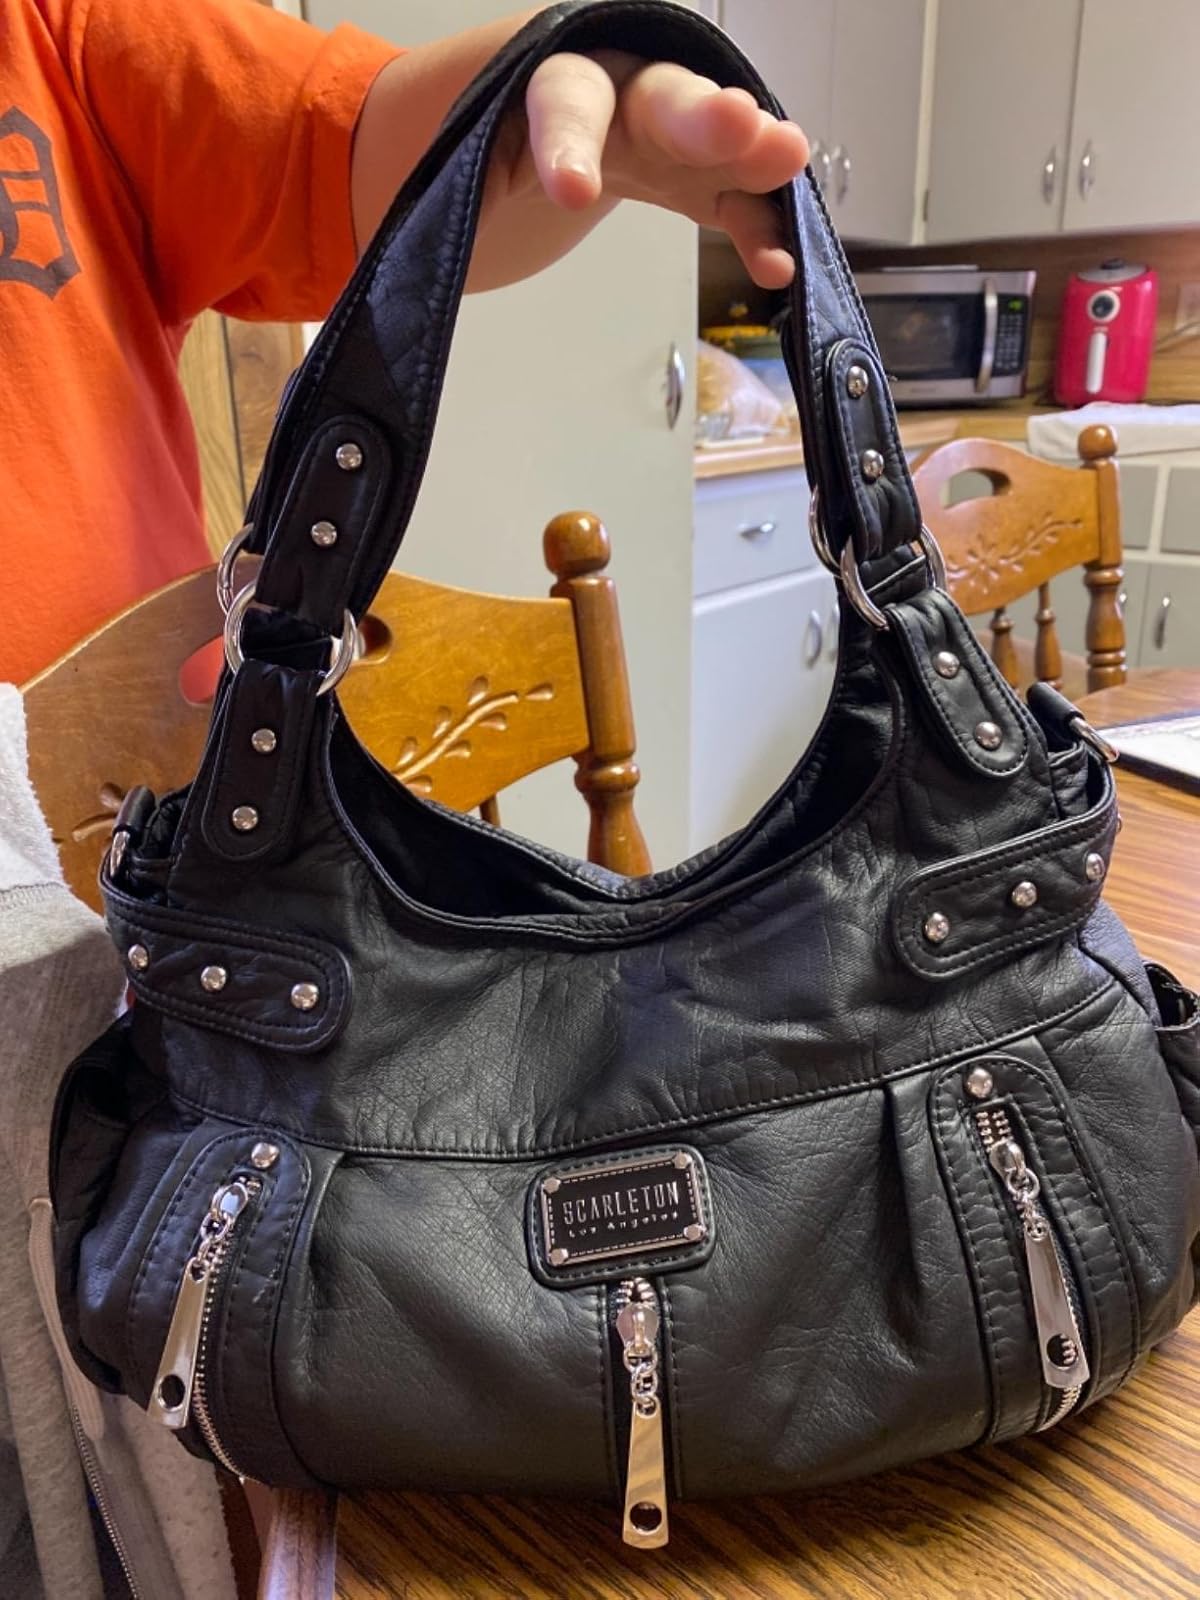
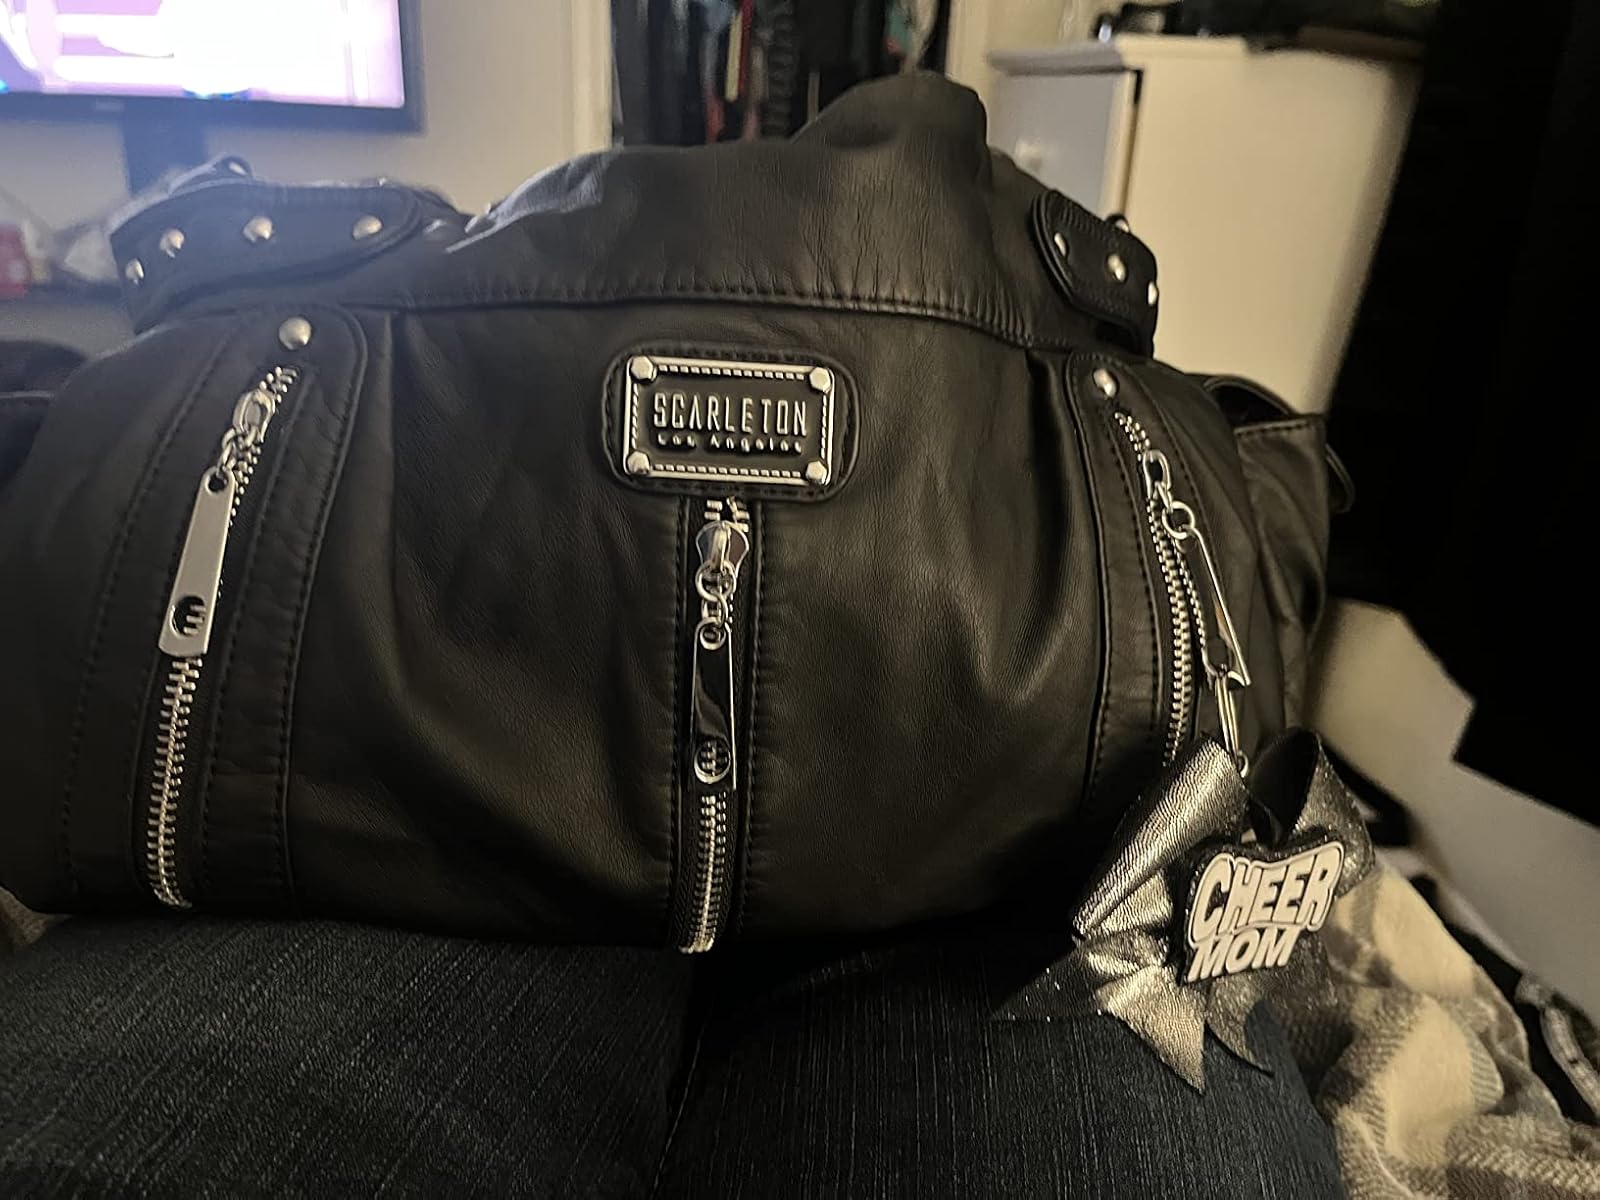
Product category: accessories_handbag
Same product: yes